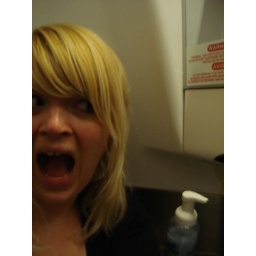
smallest airplane bathroom in history. somewhere over tennessee, u.s.a.